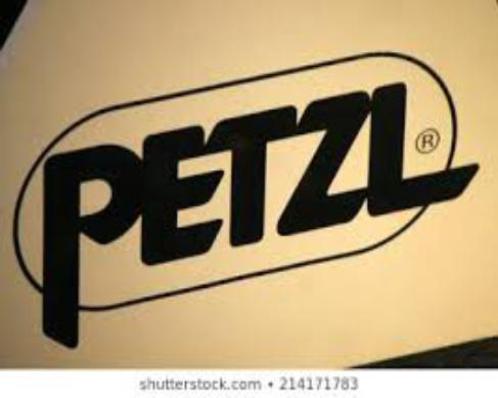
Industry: Clothes